Francisco Estévanez Rodríguez

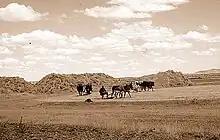
working the fields, Francoism

In early 1938 it was already evident that Estévanez got hugely disappointed with the emerging Francoist regime. In private correspondence with cardenal Segura he heavily criticized pro-German stand, censorship and , which advanced "organización corporativa contranatural". He declared not understanding "how they intend to found a Catholic state by negating true liberty"; he also lambasted "nueva Babilonia" which "pretends to be a Catholic state but which imitates neo-pagan social structures". In mid-1938 he was already in conflict with the Francoist administration; the new restrictive was intended to drive independent newspapers out of the market and spelled problems to his newspapers. Estévanez requested help on part of religious administration and the primate Goma; it is possible that he actually transferred ownership of "El Castellano", at the time issued twice a day in a morning and evening edition, to the Toledo curia. The maneuvers did not help and both newspapers closed down either in 1939 or slightly later.